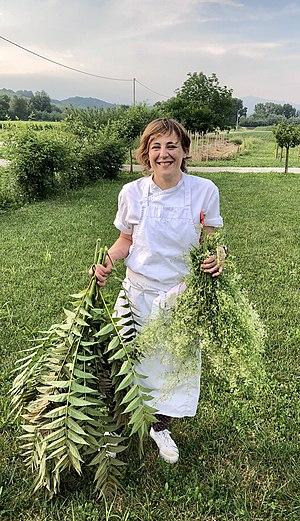
Antonia Klugmann, née le 2 septembre 1979 à Trieste, est une cheffe italienne, propriétaire du restaurant une étoile L'Argine a Vencò.